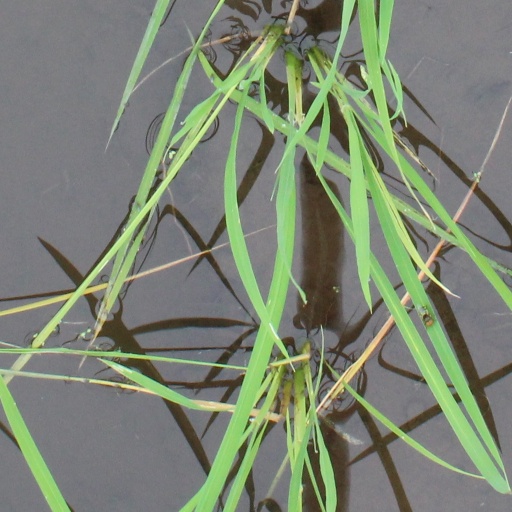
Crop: rice